ISOLTRAP experiment

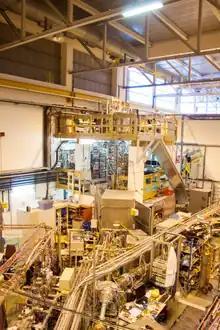
ISOLTRAP experiment in the ISOLDE facility at CERN

The high-precision mass spectrometer ISOLTRAP experiment is a permanent experimental setup located at the ISOLDE facility at CERN. The purpose of the experiment is to make precision mass measurements using the time-of-flight (ToF) detection technique. Studying nuclides and probing nuclear structure gives insight into various areas of physics, including astrophysics.